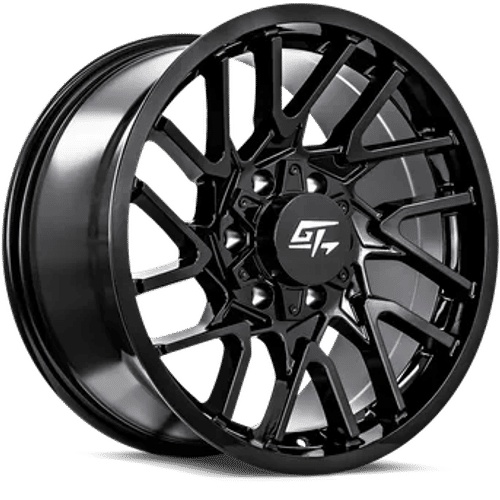
GT OFFROAD Aggression Gloss Black Gloss Black 22x12 8x165.1 Wheels | Offset: -44 | Backspace: 4.75 | Bore: 125.2
Brand: GT OFFROAD
Brand: GT OFFROAD Model: Aggression Gloss Black Finish: Gloss Black Size: 22x12 Bolt Pattern: 8x165.1 Offset: -44 Backspace: 4.75 Bore: 125.2
Category: Vehicles & Parts > Vehicle Parts & Accessories > Motor Vehicle Parts > Motor Vehicle Wheel Systems > Motor Vehicle Rims & Wheels > Off-Road and All-Terrain Vehicle Rims & Wheels